Drymaeus magus

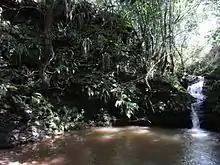
Small waterfall in the Furnas do Bom Jesus State Park, one of the regions inhabited by the magician snail

The shell of "Drymaeus magus" has a typical bulimoid shape and displays a distinctive pattern, with a beige or light-brown base color and sinuous axial streaks (running from base to apex) in darker shades. Two morphological variants have recently been recognized in this species: The typical morphotype has larger shells (22–25 mm in length), with continuous streaks and a duller coloration; and the red-banded morphotype has smaller shells (15–17 mm), more vibrant colors, patterns interrupted by spiral lines, and a reddish area around the umbilicus.